Interstate 235 (Iowa)

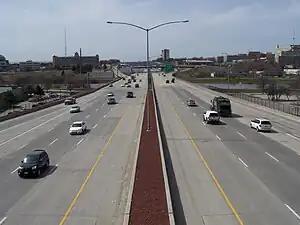
The skyline of a city. A bridge crosses a river in the center.

There are three eastbound interchanges connecting I-235 to downtown Des Moines. From exit 7A, Martin Luther King Jr. Parkway and 19th Street, a pair of oneway streets, lead traffic to the west of downtown. From exit 7B, Keosauqua Way, known locally as Keo Way, enters downtown from the northwest. These interchanges are combined westbound at exit 7. Closer to the Des Moines River, a combined interchange in each direction (exit 8A) filters off the rest of downtown traffic to two destinations: 7th Street and 6th Avenue and 3rd Street and 2nd Avenue, each of which are pairs of oneway streets. The fourth lane of traffic drops off at this combined interchange.